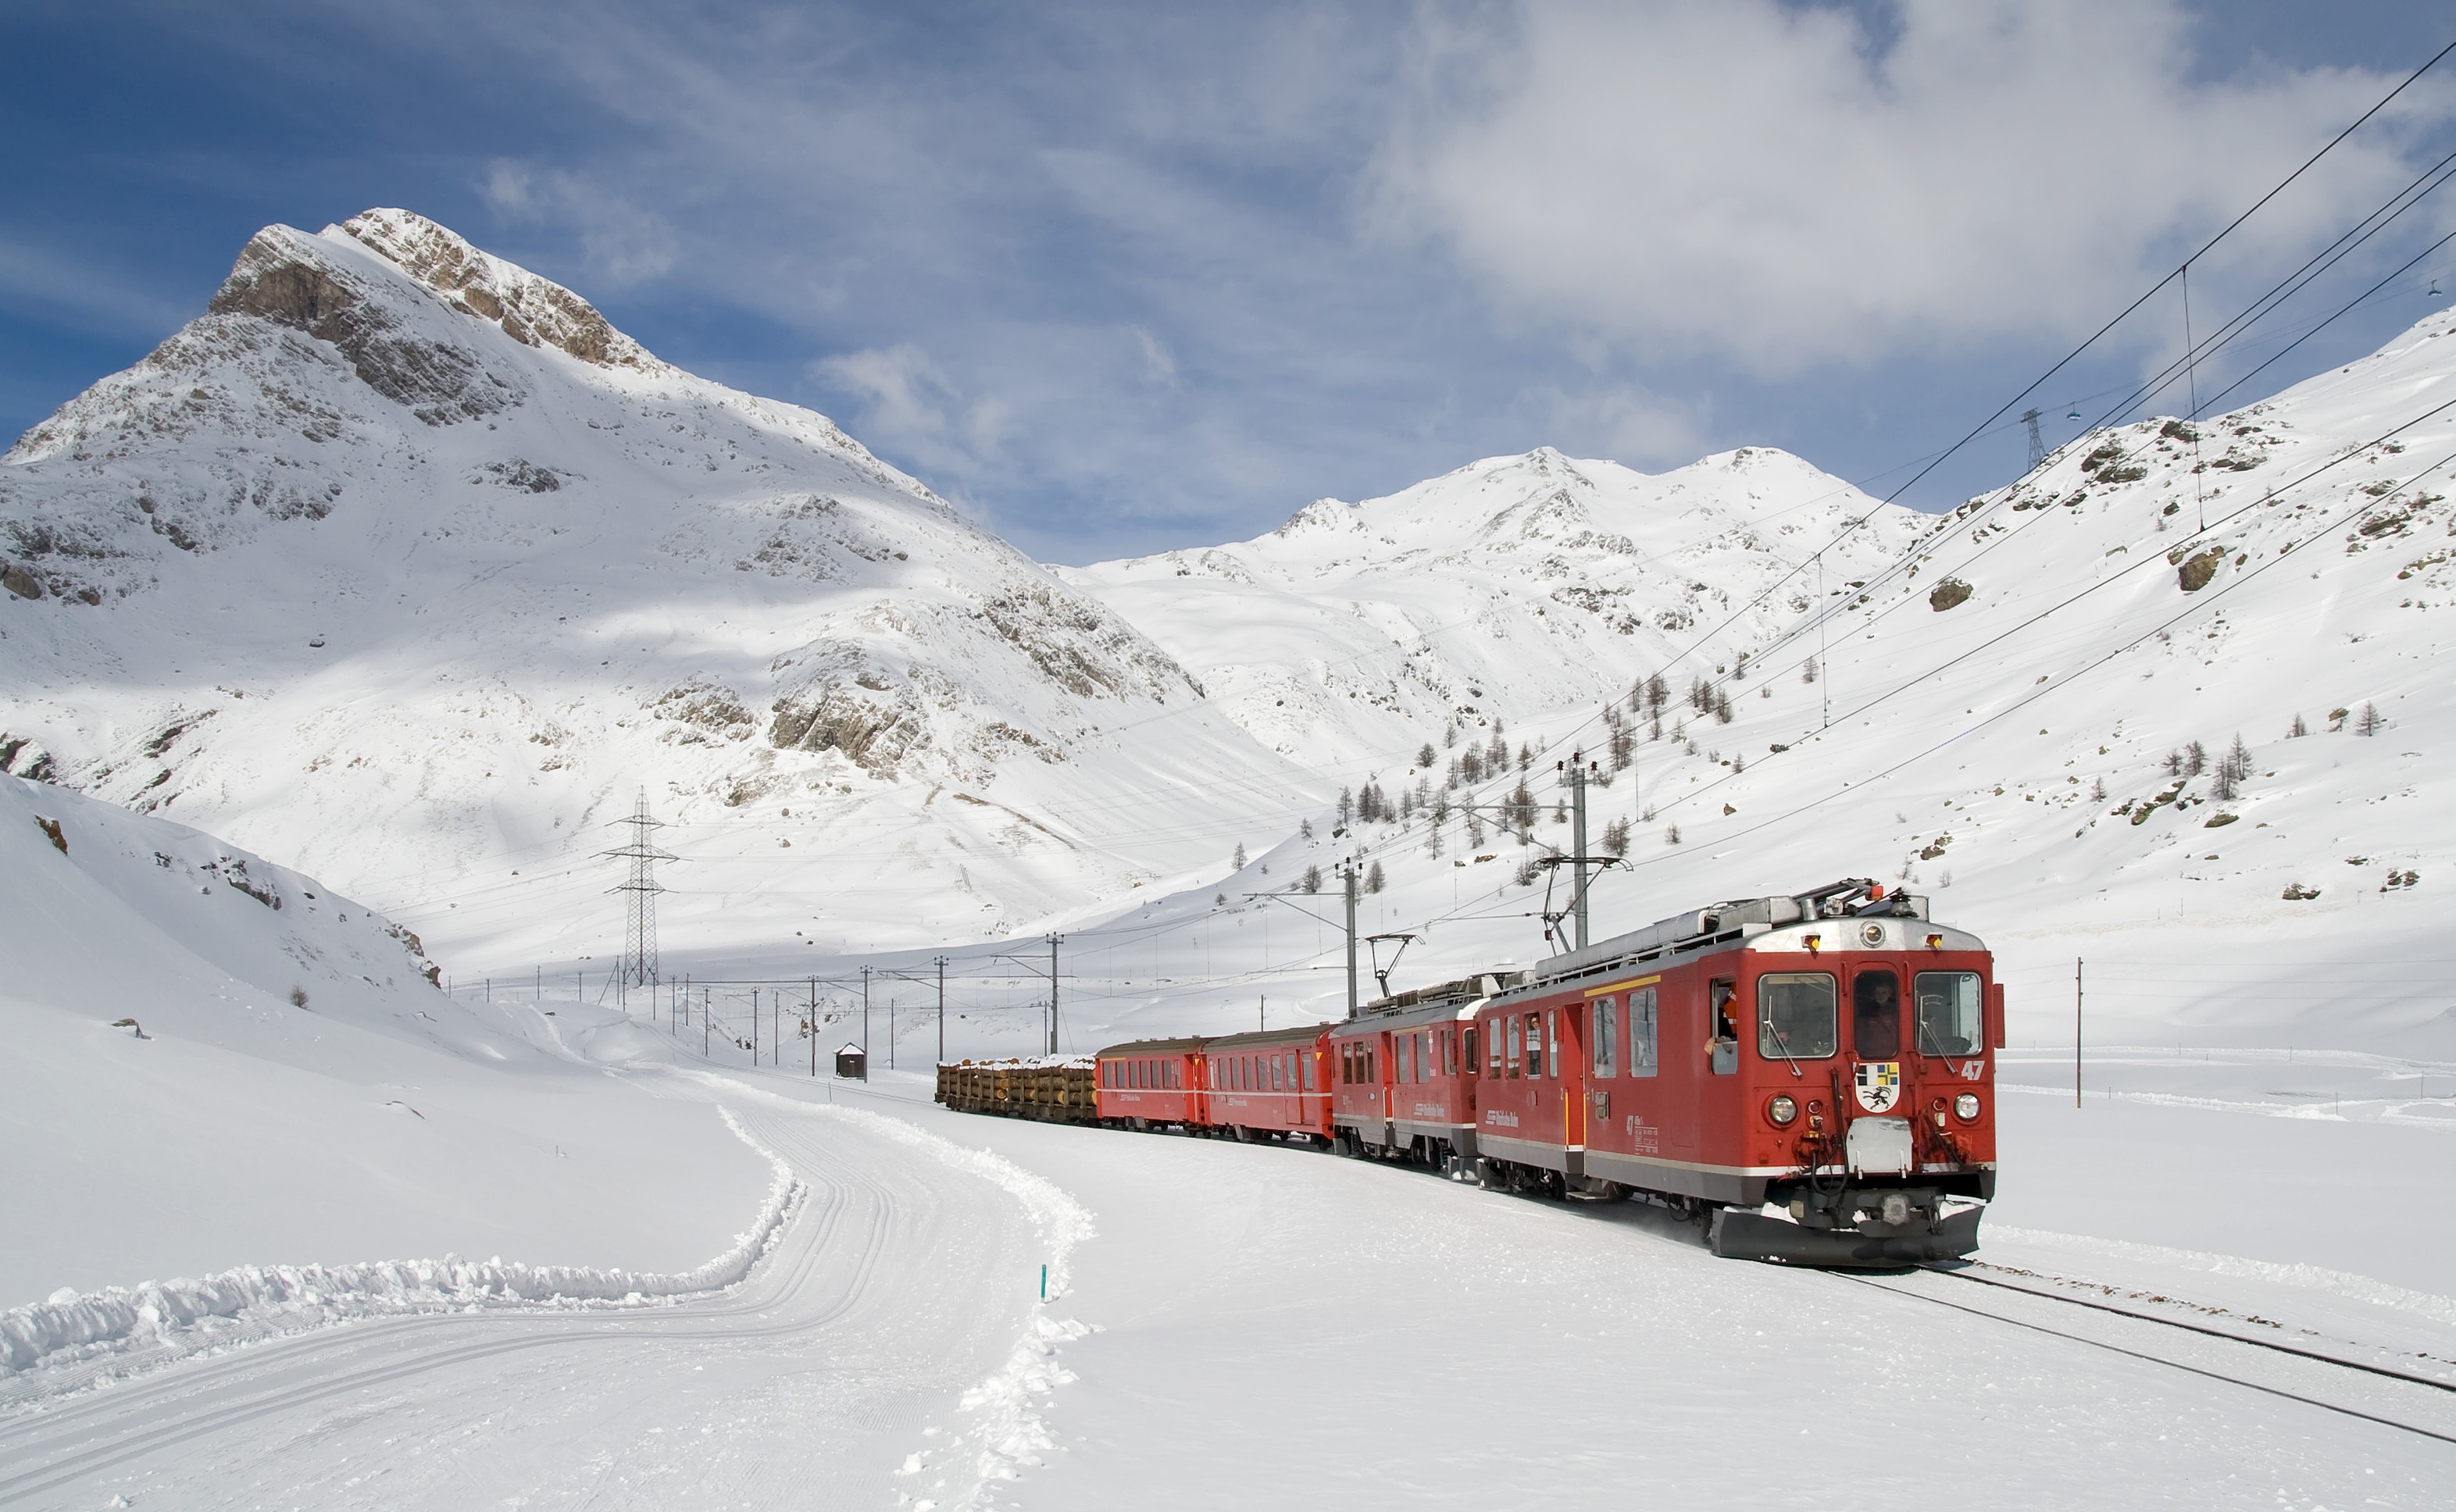
mountain, snow, winter, railway, train, mountain range, transport, vehicle, weather, season, locomotive, passengers, alps, switzerland, piste, public means of transport, electric locomotive, passenger transport, ski touring, bernina, mountain railway, bernina railway, nordic skiing, ski mountaineering, mountainous landforms, geological phenomenon, lagalb